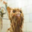
Label: cat